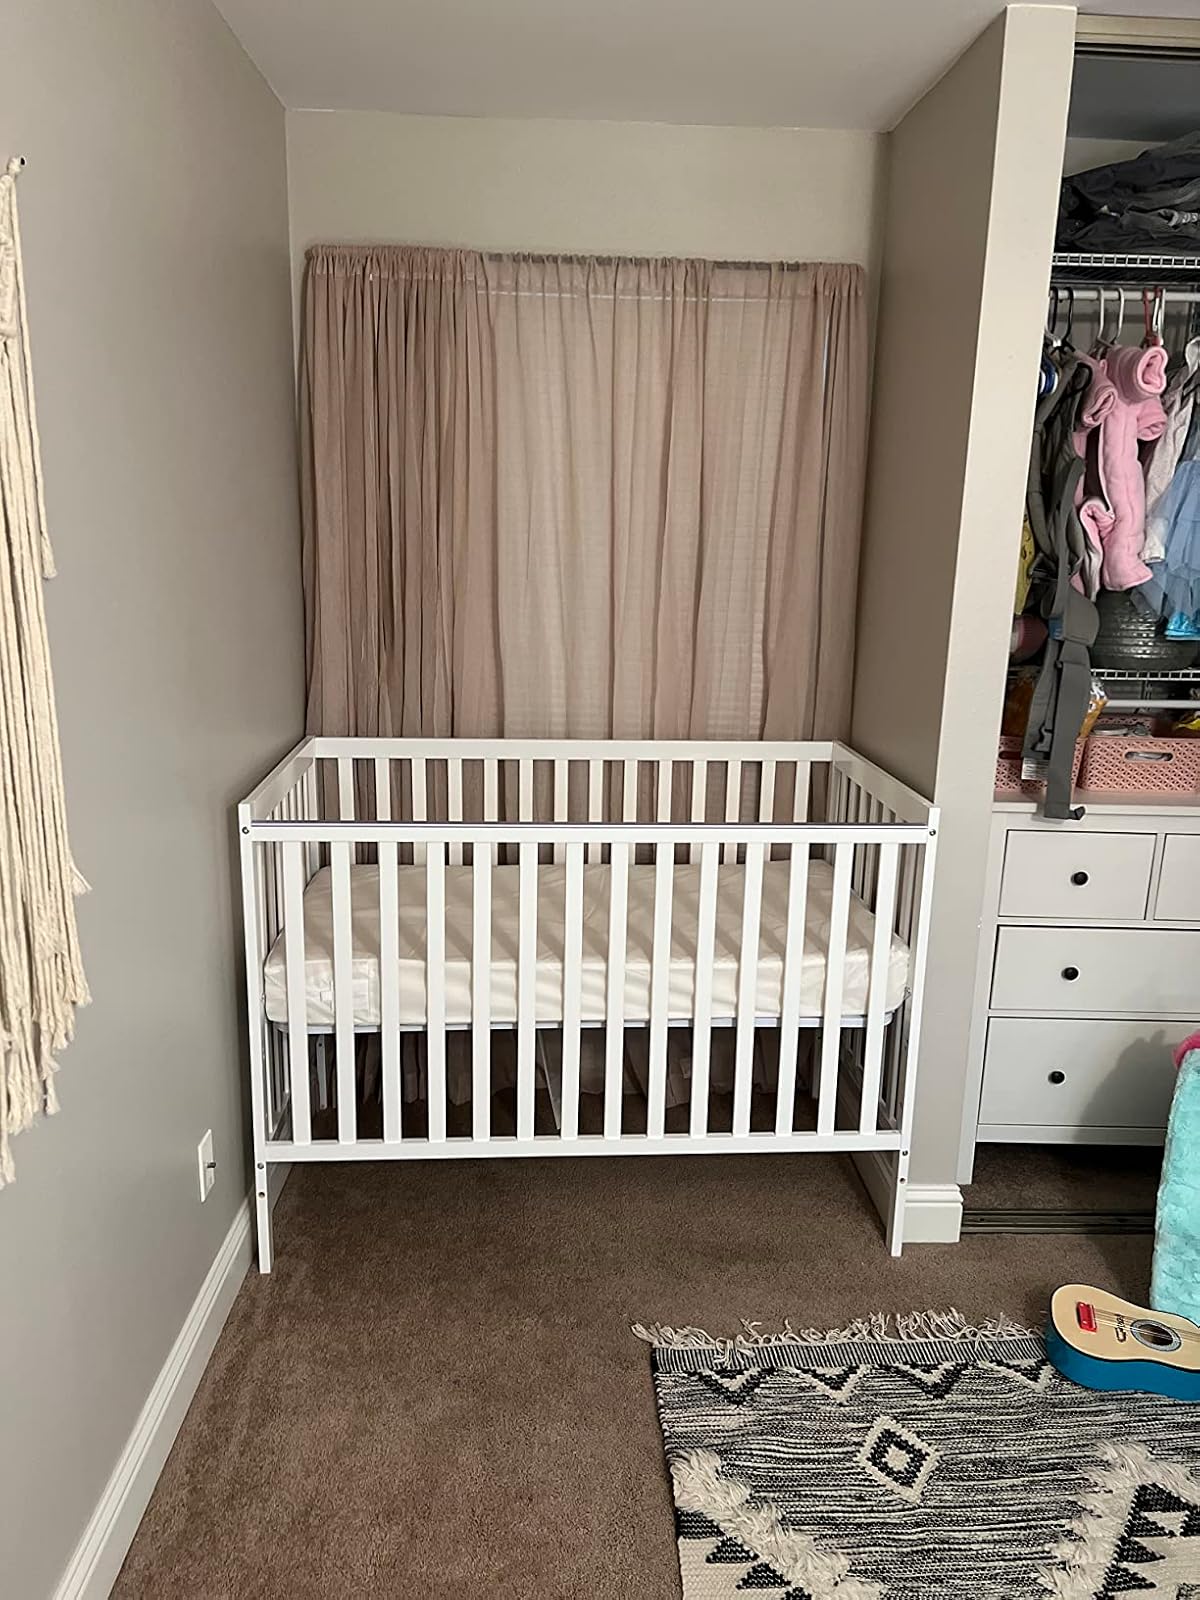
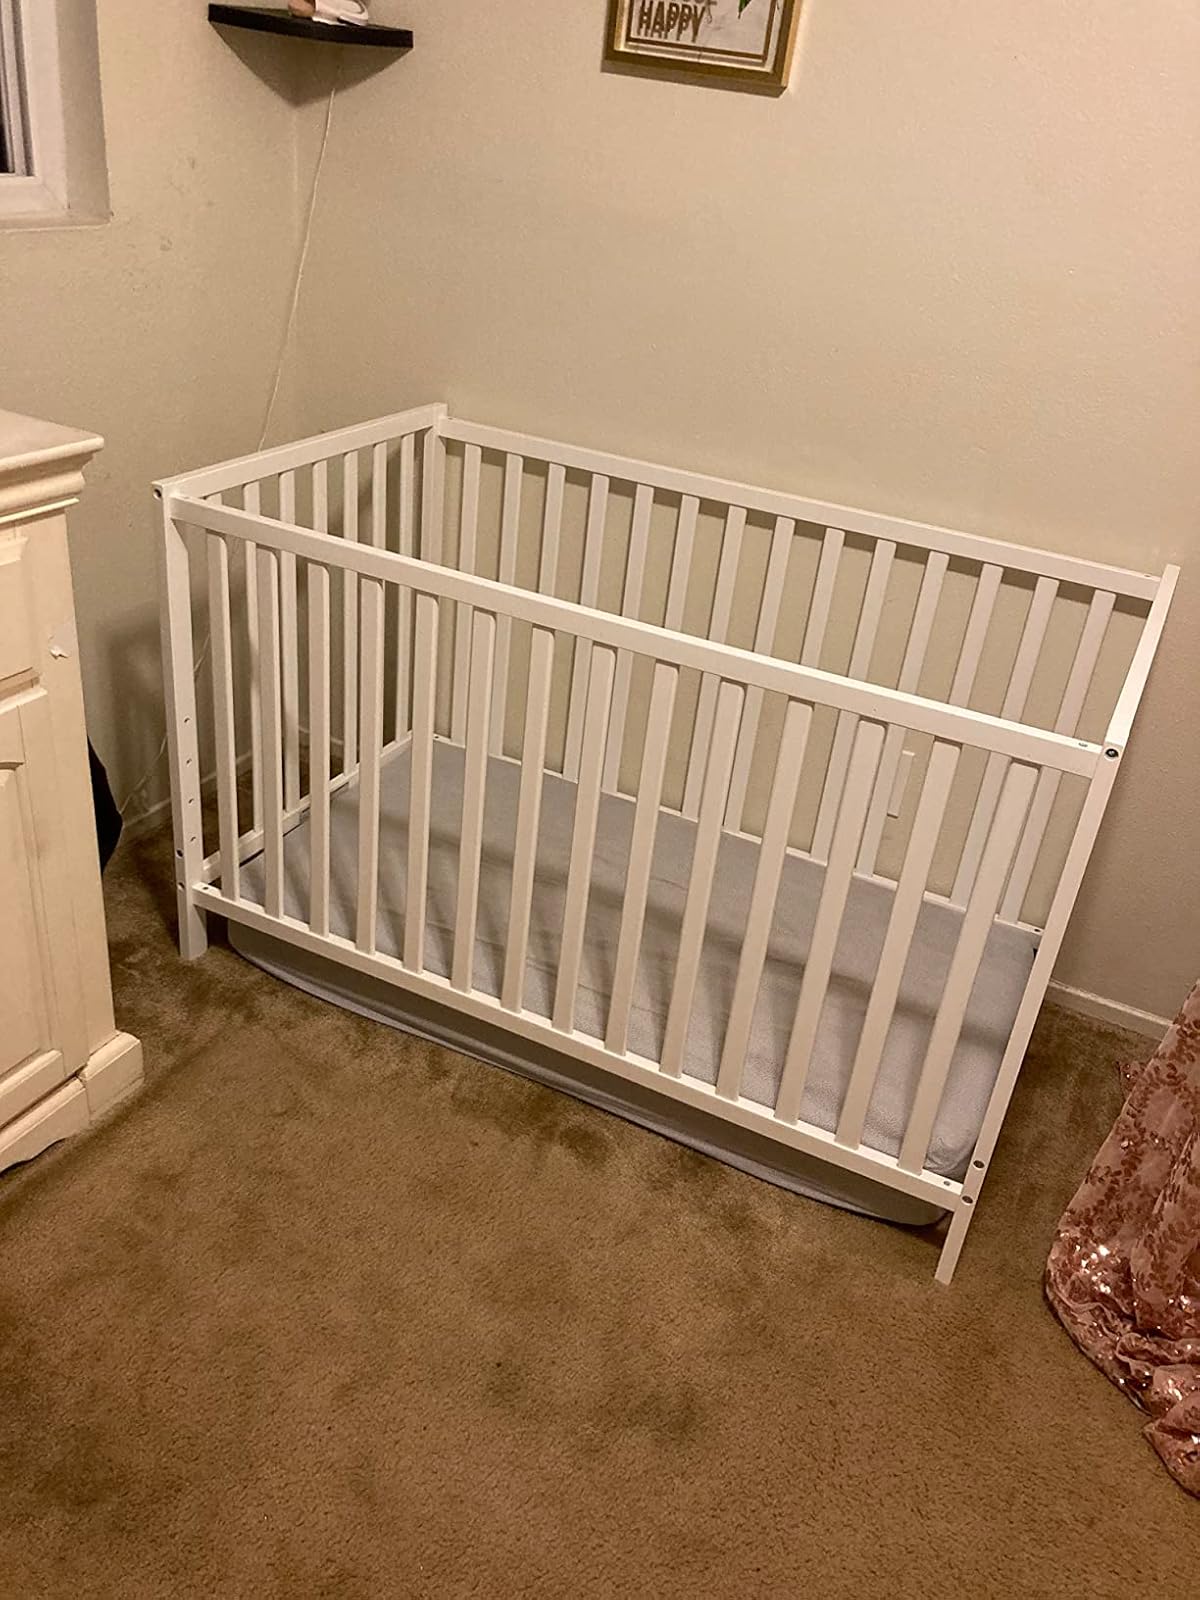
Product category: products_crib
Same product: no